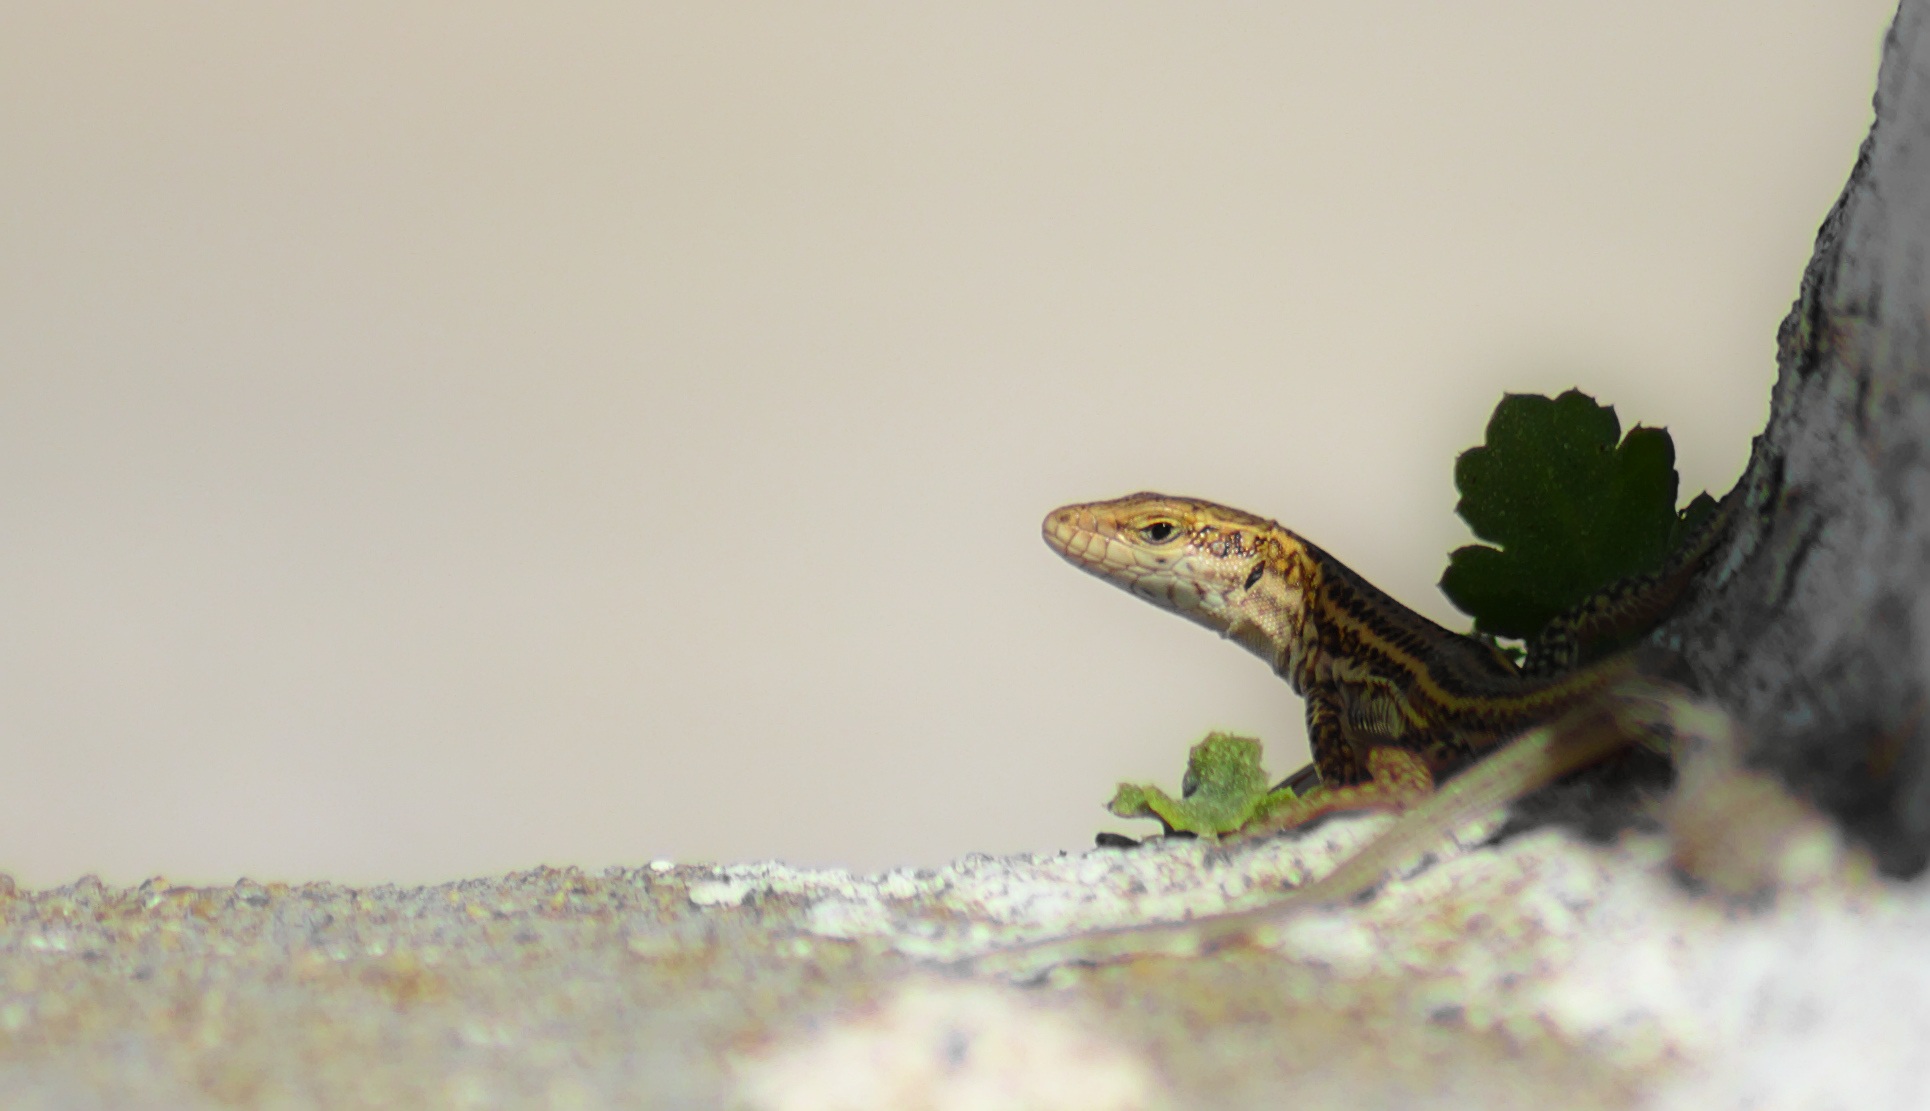
animal, wildlife, small, reptile, fauna, lizard, gecko, close up, head, vertebrate, macro photography, scaled reptile